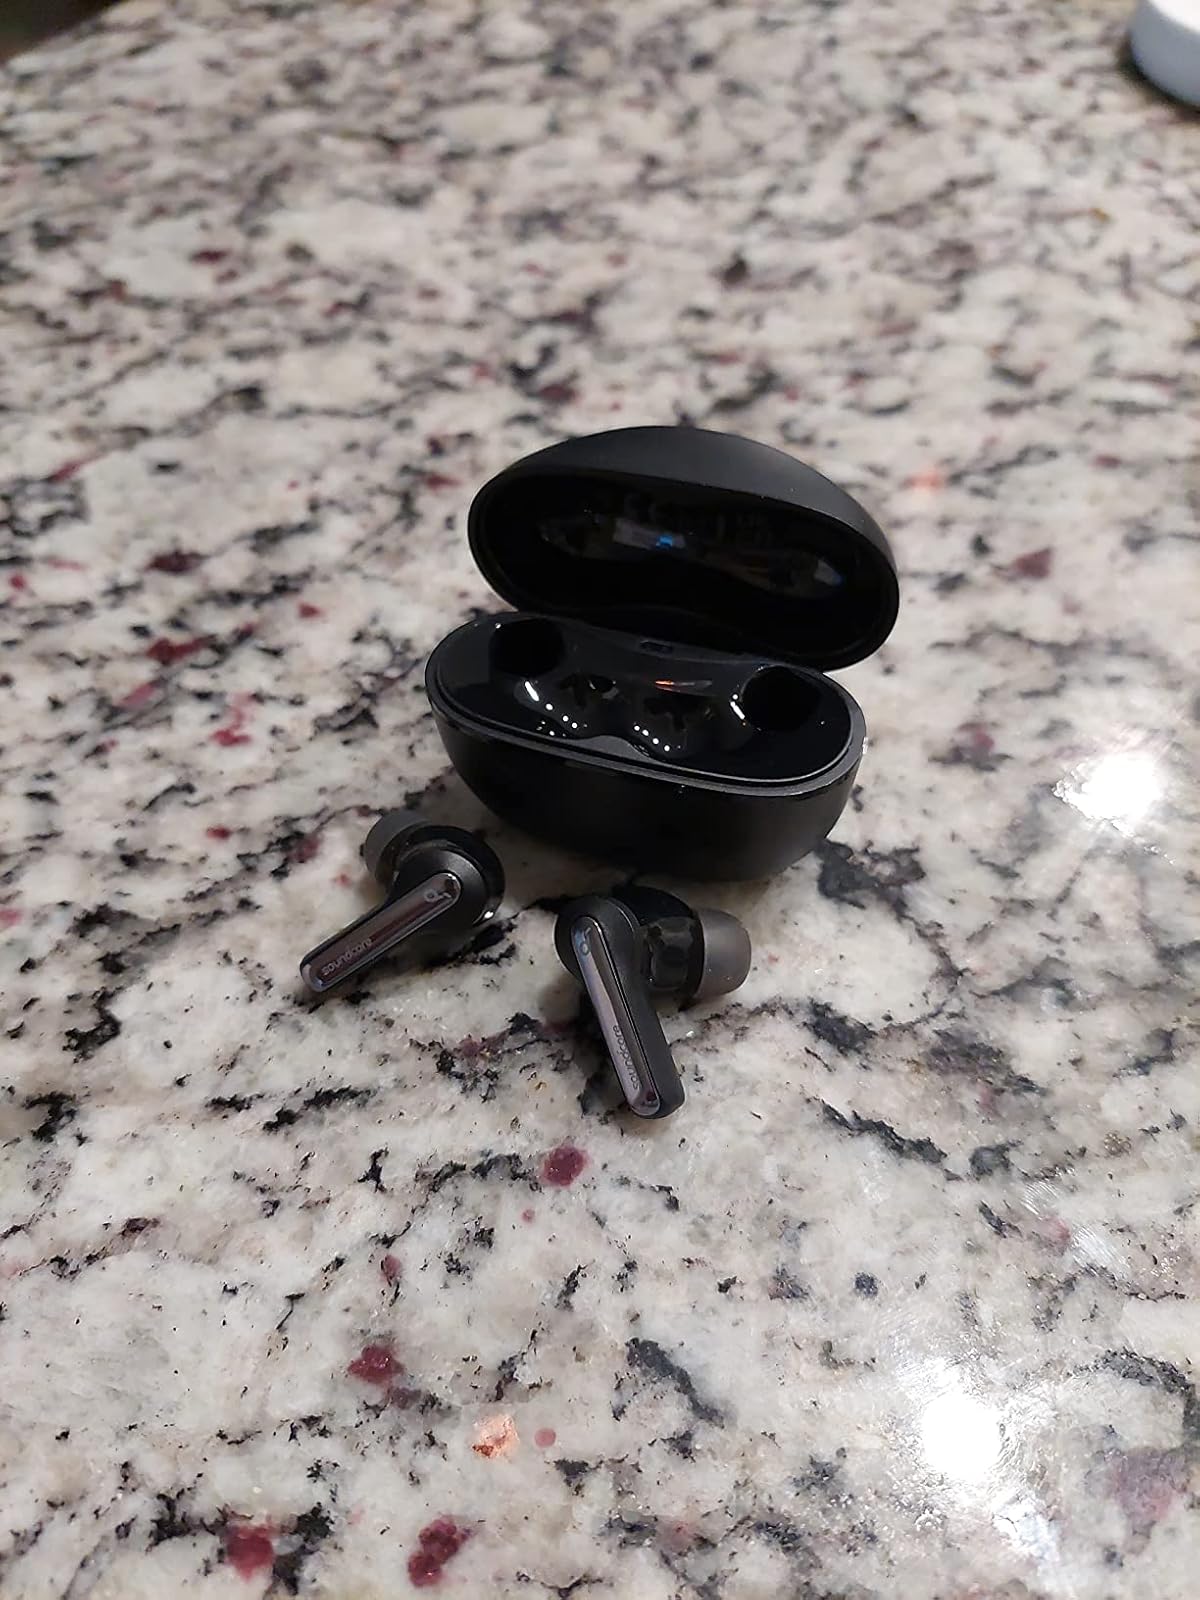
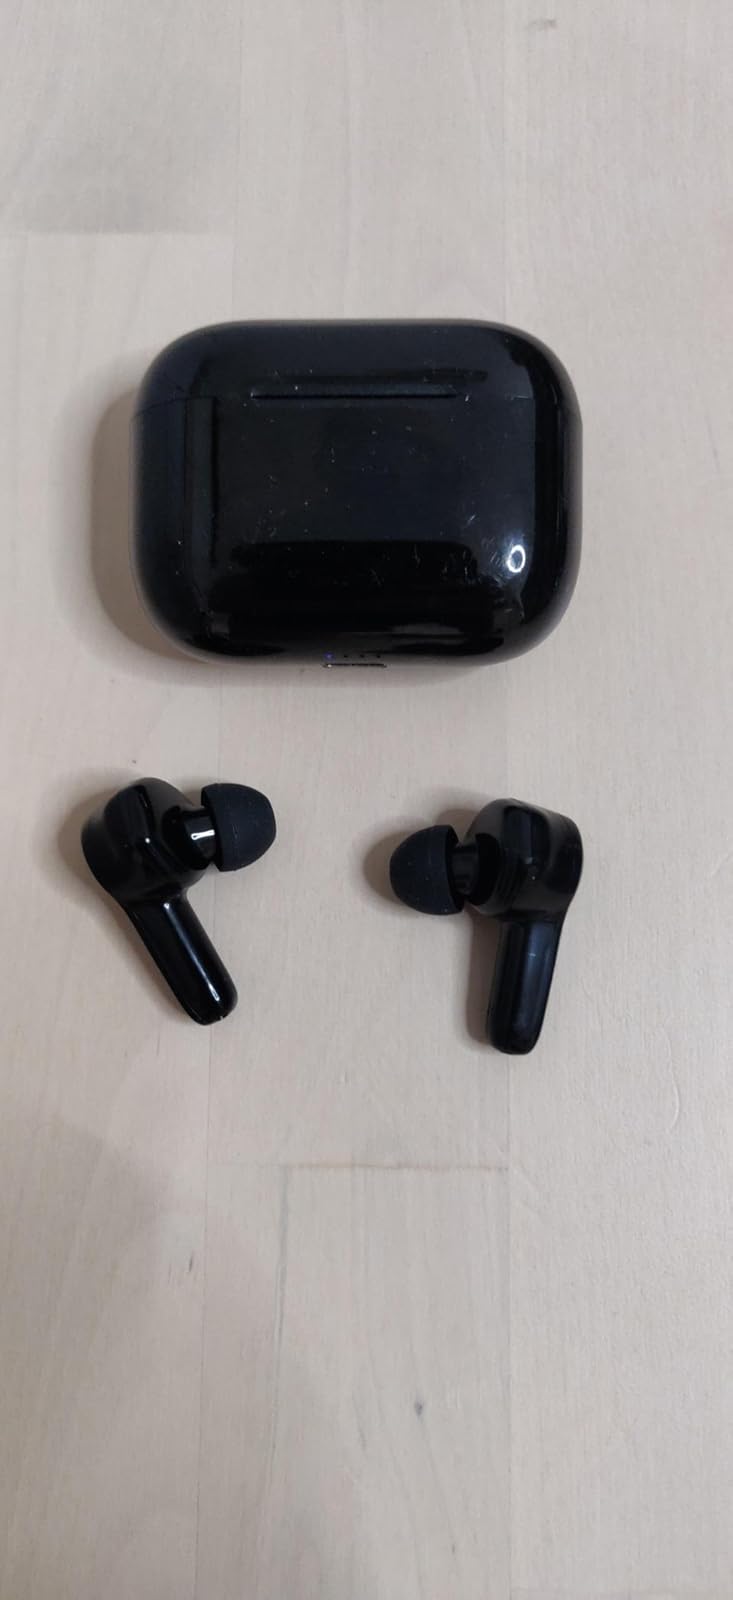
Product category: earbuds
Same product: no